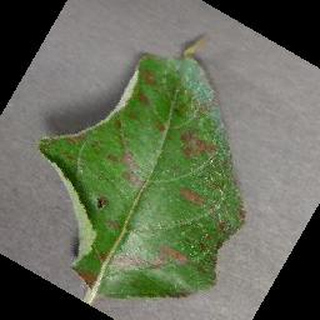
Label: apple_cedar_apple_rust